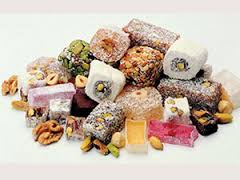
Yemek: lokum